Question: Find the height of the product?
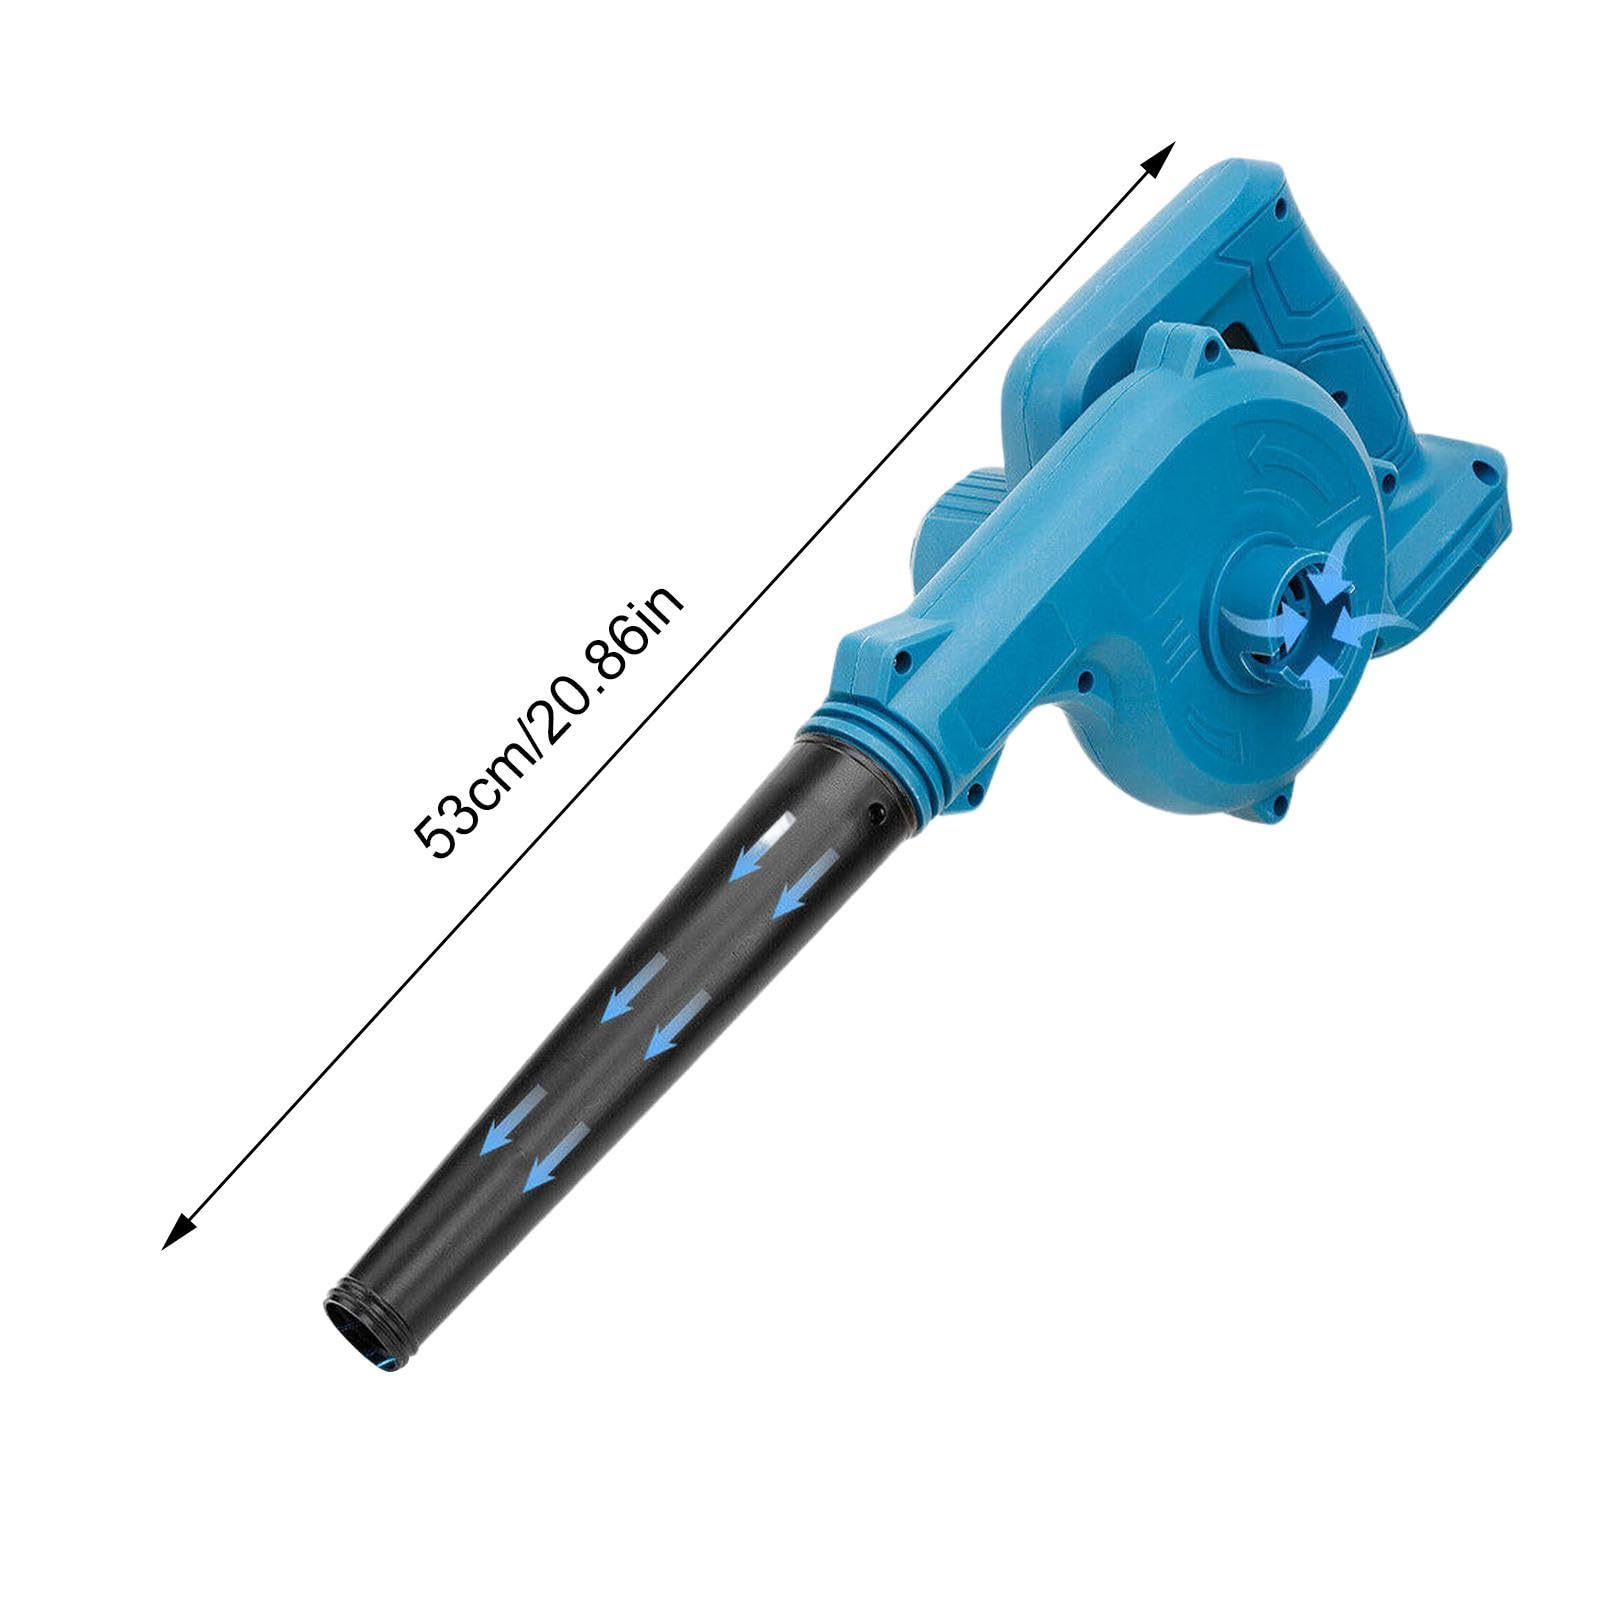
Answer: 53.0 centimetre